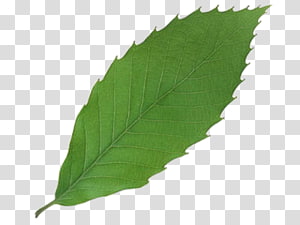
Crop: apple
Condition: healthy